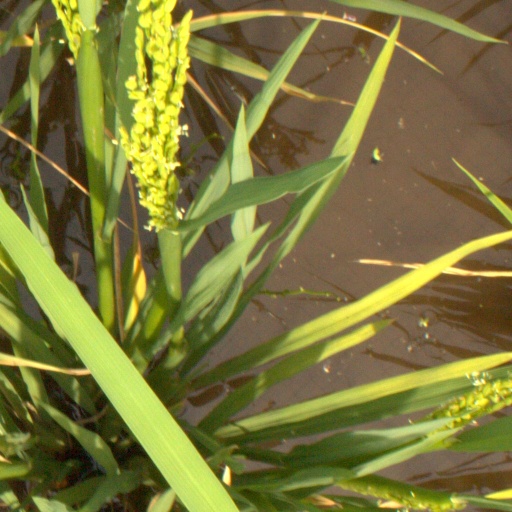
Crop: rice